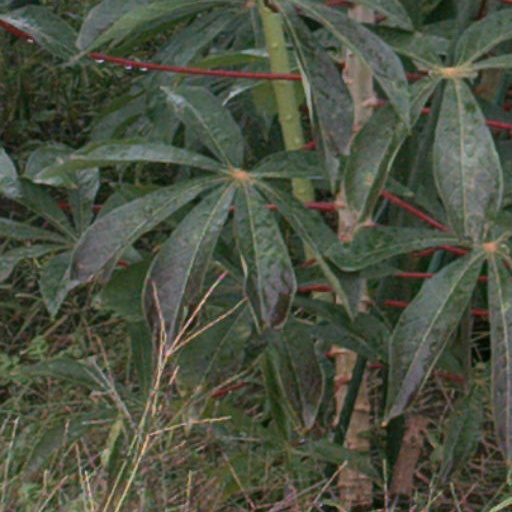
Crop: cassava